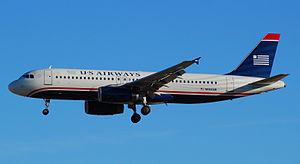
US Airways est une ancienne compagnie aérienne américaine. Elle dessert plus de 92 destinations aux États-Unis, au Mexique, aux Antilles et en Europe, avec 3 400 départs par jour. Fondée en 1939, elle disparaît suite à sa fusion le 16 octobre 2015 avec American Airlines. Ses quatre filiales détenues à 100 % sont : Allegheny Airlines, Inc., Piedmont Airlines, Inc., Potomac Air et PSA Airlines, Inc.